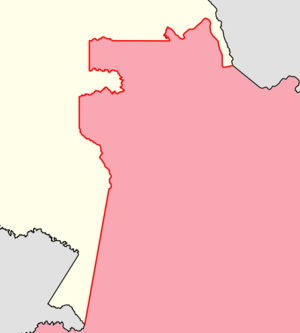
Frontière Colombie-Brésil
La frontière séparant le Brésil et la Colombie est une frontière continue de 1 644,2 km. Elle comprend 808,9 km de voies fluviales, 223,2 km déterminés par les limites de bassins fluviaux, et 612,1 km autrement définis.
Les frontières de Colombie sont les frontières internationales que partage la Colombie avec les États qui voisinent le territoire sur lequel elle exerce sa souveraineté en Amérique du Sud et dans les Caraïbes.